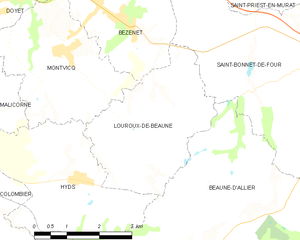
Carte des communes françaises: Louroux-de-Beaune